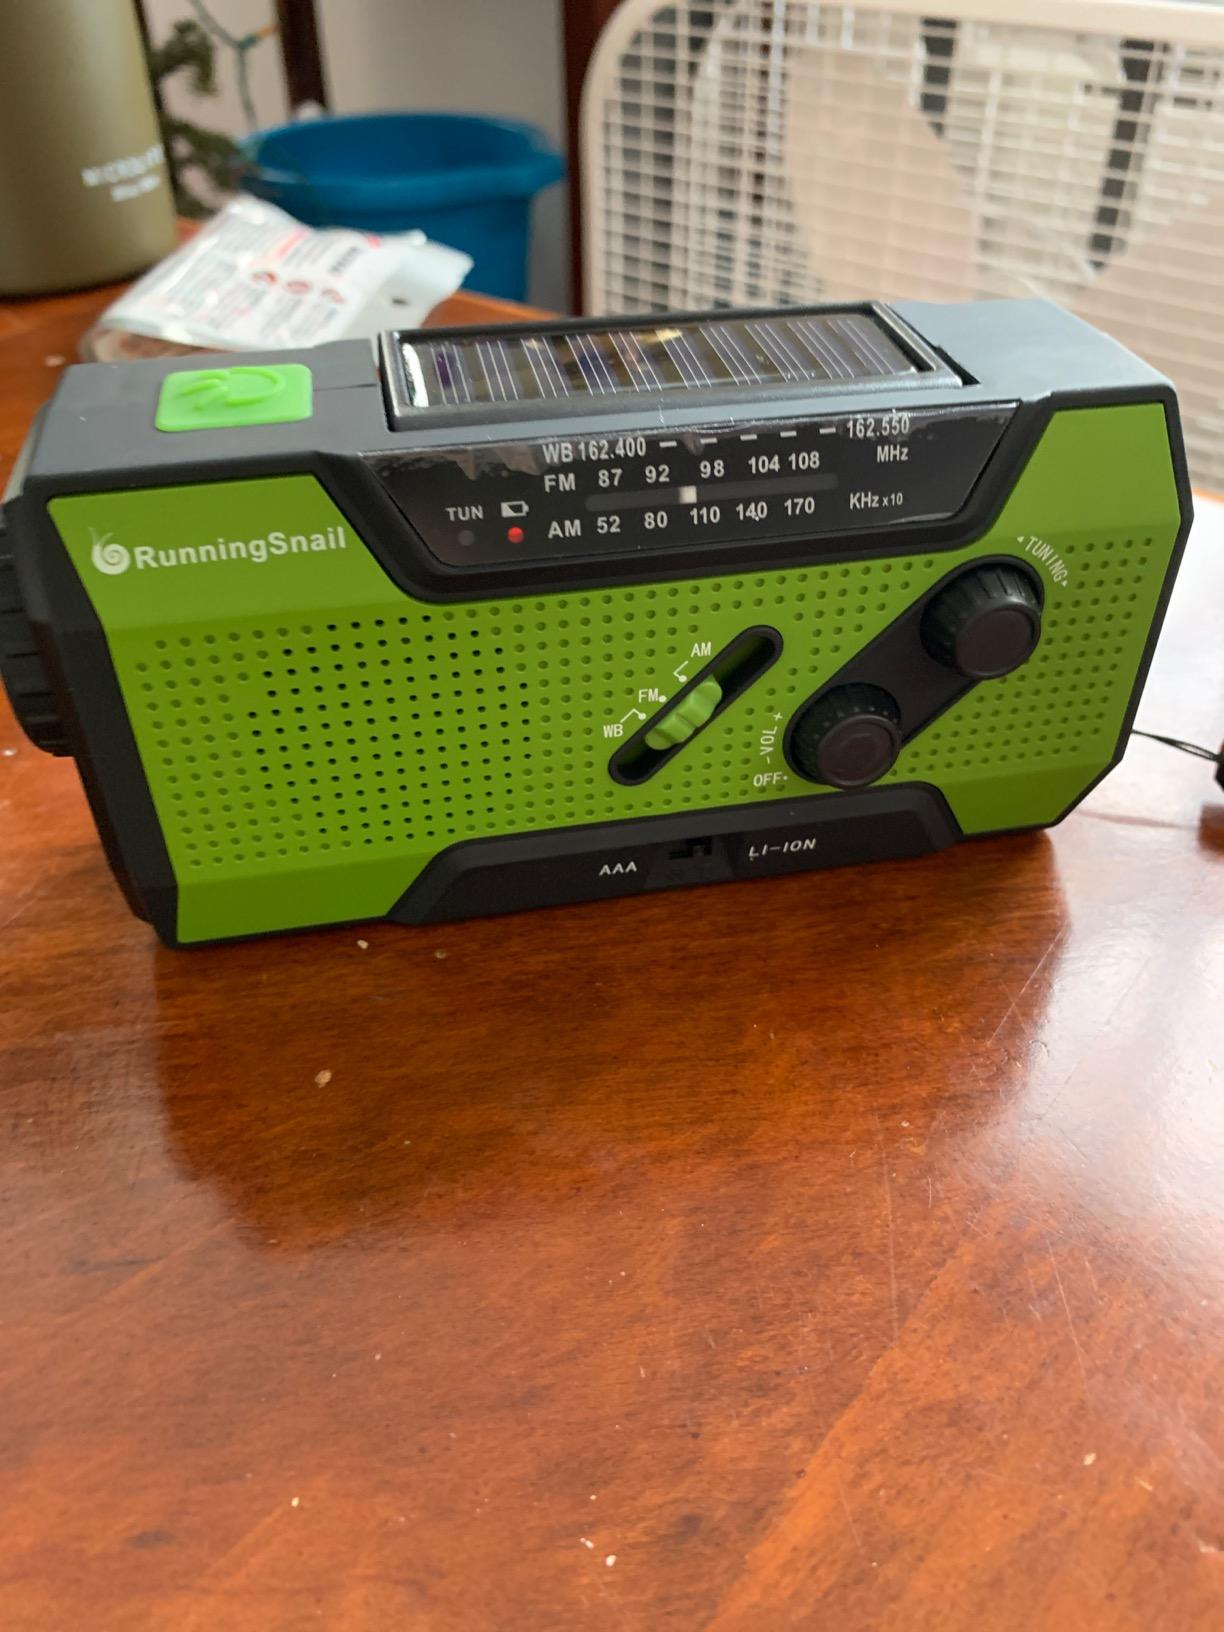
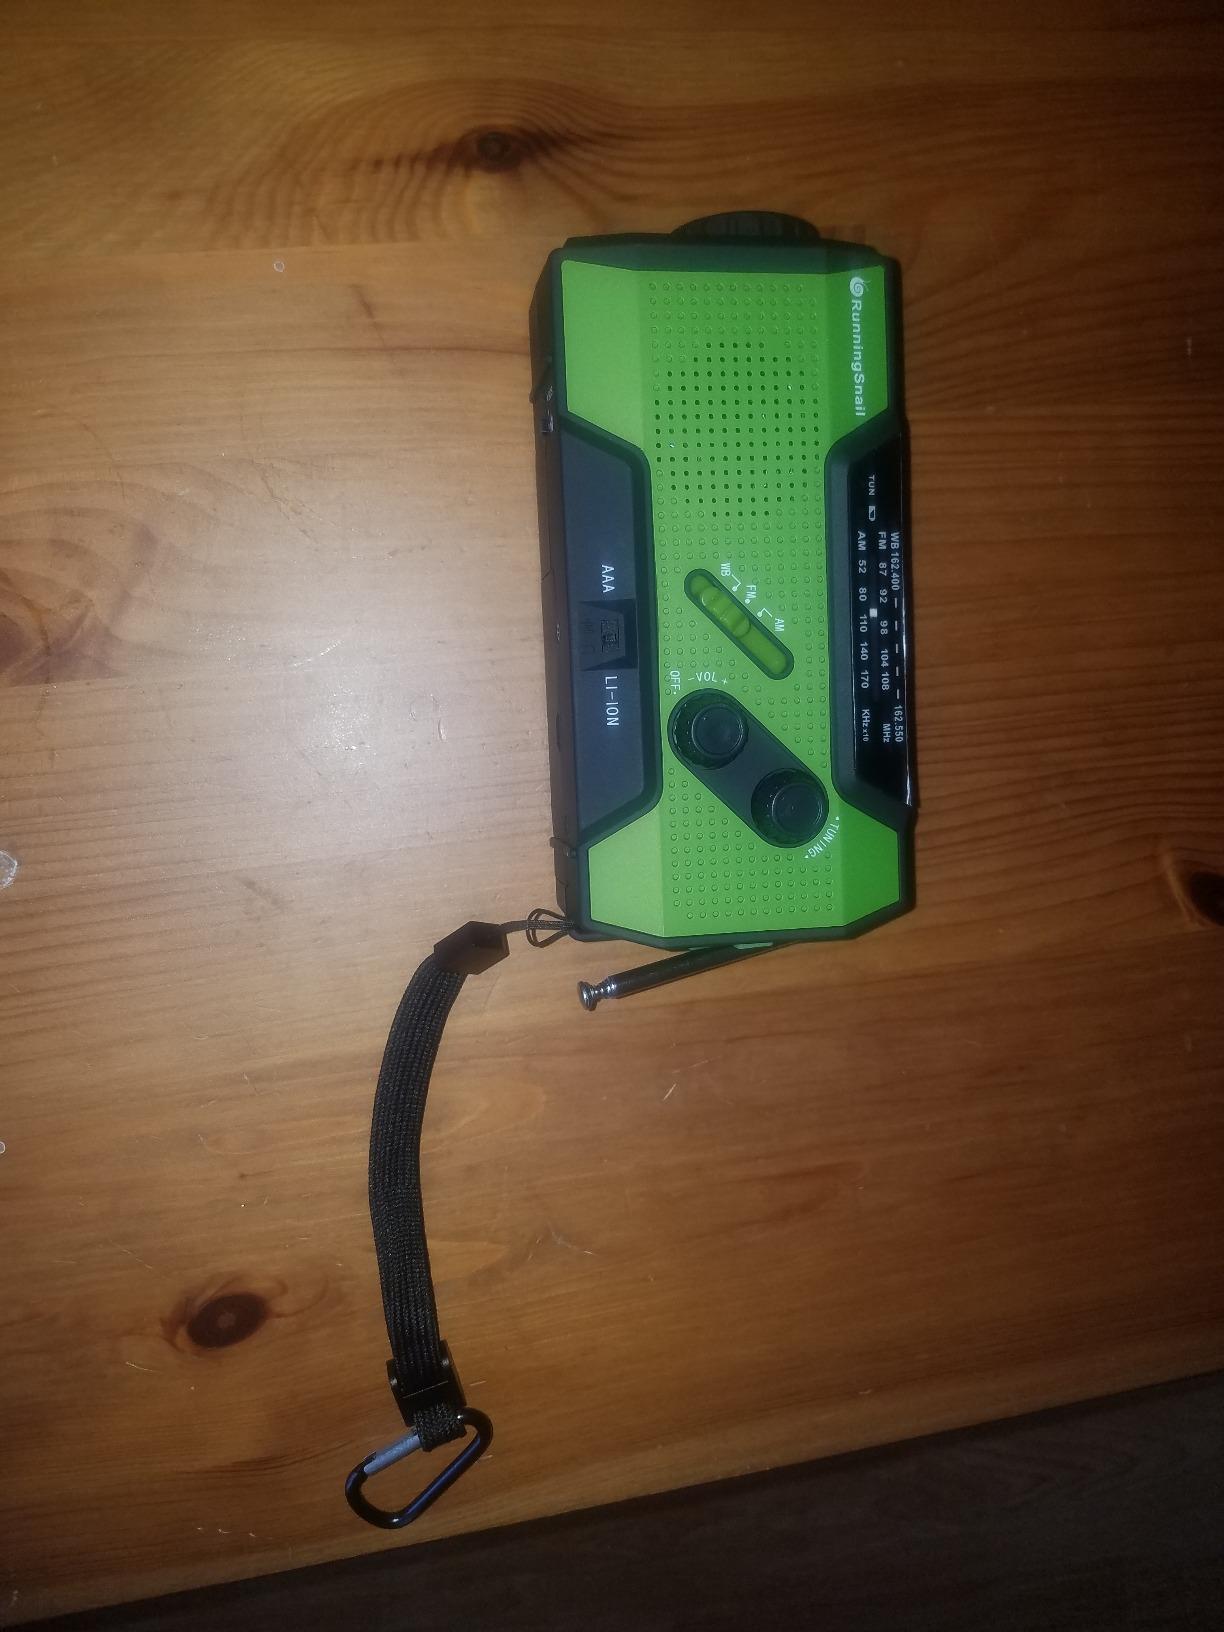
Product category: radio
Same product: yes